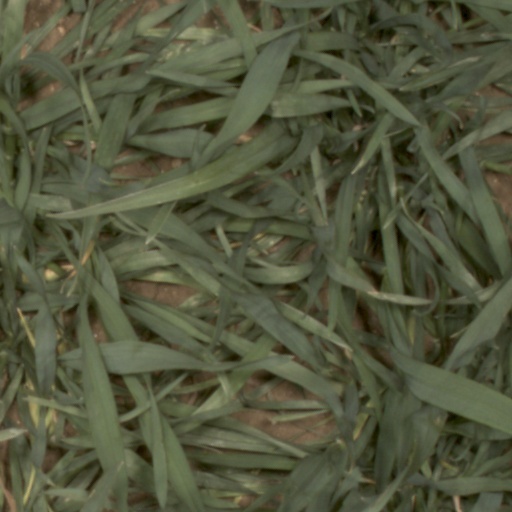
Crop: wheat